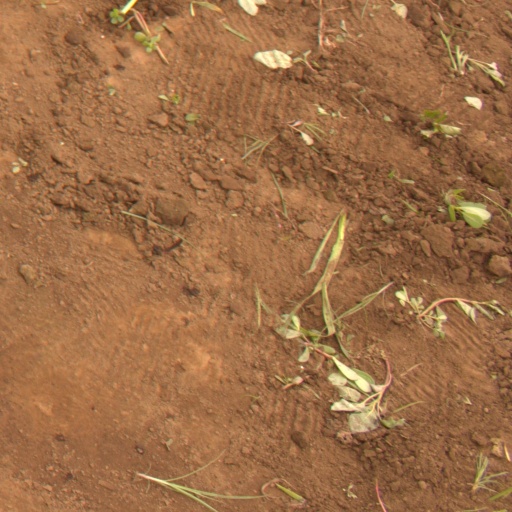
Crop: soybean